Björnstad syndrome

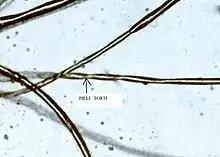
Microscopic image of pili torti

Björnstad syndrome is an autosomal recessive congenital condition involving pili torti, sensorineural deafness, and hair abnormalities. It was first characterized in 1965, in Oslo, by Professor Roar Theodor Bjørnstad after he observed an association between pili torti and hearing loss. The condition is extremely rare, with less than 50 cases documented in medical literature worldwide.